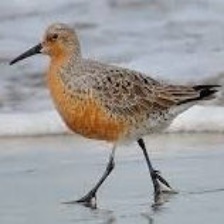
Species: RED KNOT
Scientific name: CALIDRIS CANUTUS
ImageNet parent category: red-backed_sandpiper